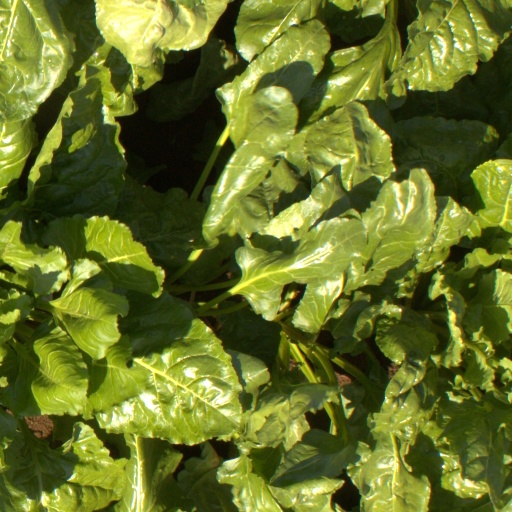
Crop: sugar beet